Lorne Carr-Harris

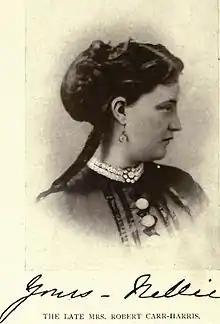
Mrs Ellen Jane Carr-Harris (née Fitton) wife Robert Carr-Harris

His grandfather was Alexander Harris (writer) who married Ursula Carr in 1842. They had several children including a son, Robert Carr Harris, who was born in 1843.